Hanno R. Ellenbogen Citizenship Award

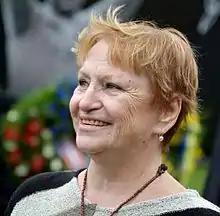
Věra Čáslavská was the fourteenth recipient of the HRE Citizenship Award.

Andrés Pastrana was President of Colombia from 1998-2002. As a lawyer and journalist, Pastrana had been dedicated to fighting corruption and the Colombian drug trade that lies at the root of his country's civil conflict already before he became president. As President he was determined to solve the armed conflict - through negotiation rather than force. While Colombia has not found peace to this day, its army found itself in a much better position to face the major guerrilla organizations after Pastrana's term. During his administration Colombia regained the support of the international community that previously had turned its back on it and the country gained economic support and military aid. At the same time he left Colombia's guerrilla organizations politically undermined with Colombians regarding them as terrorists rather than freedom fighters.